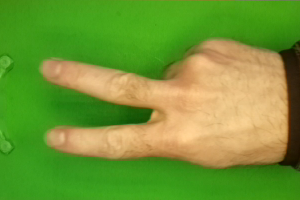
Label: scissors